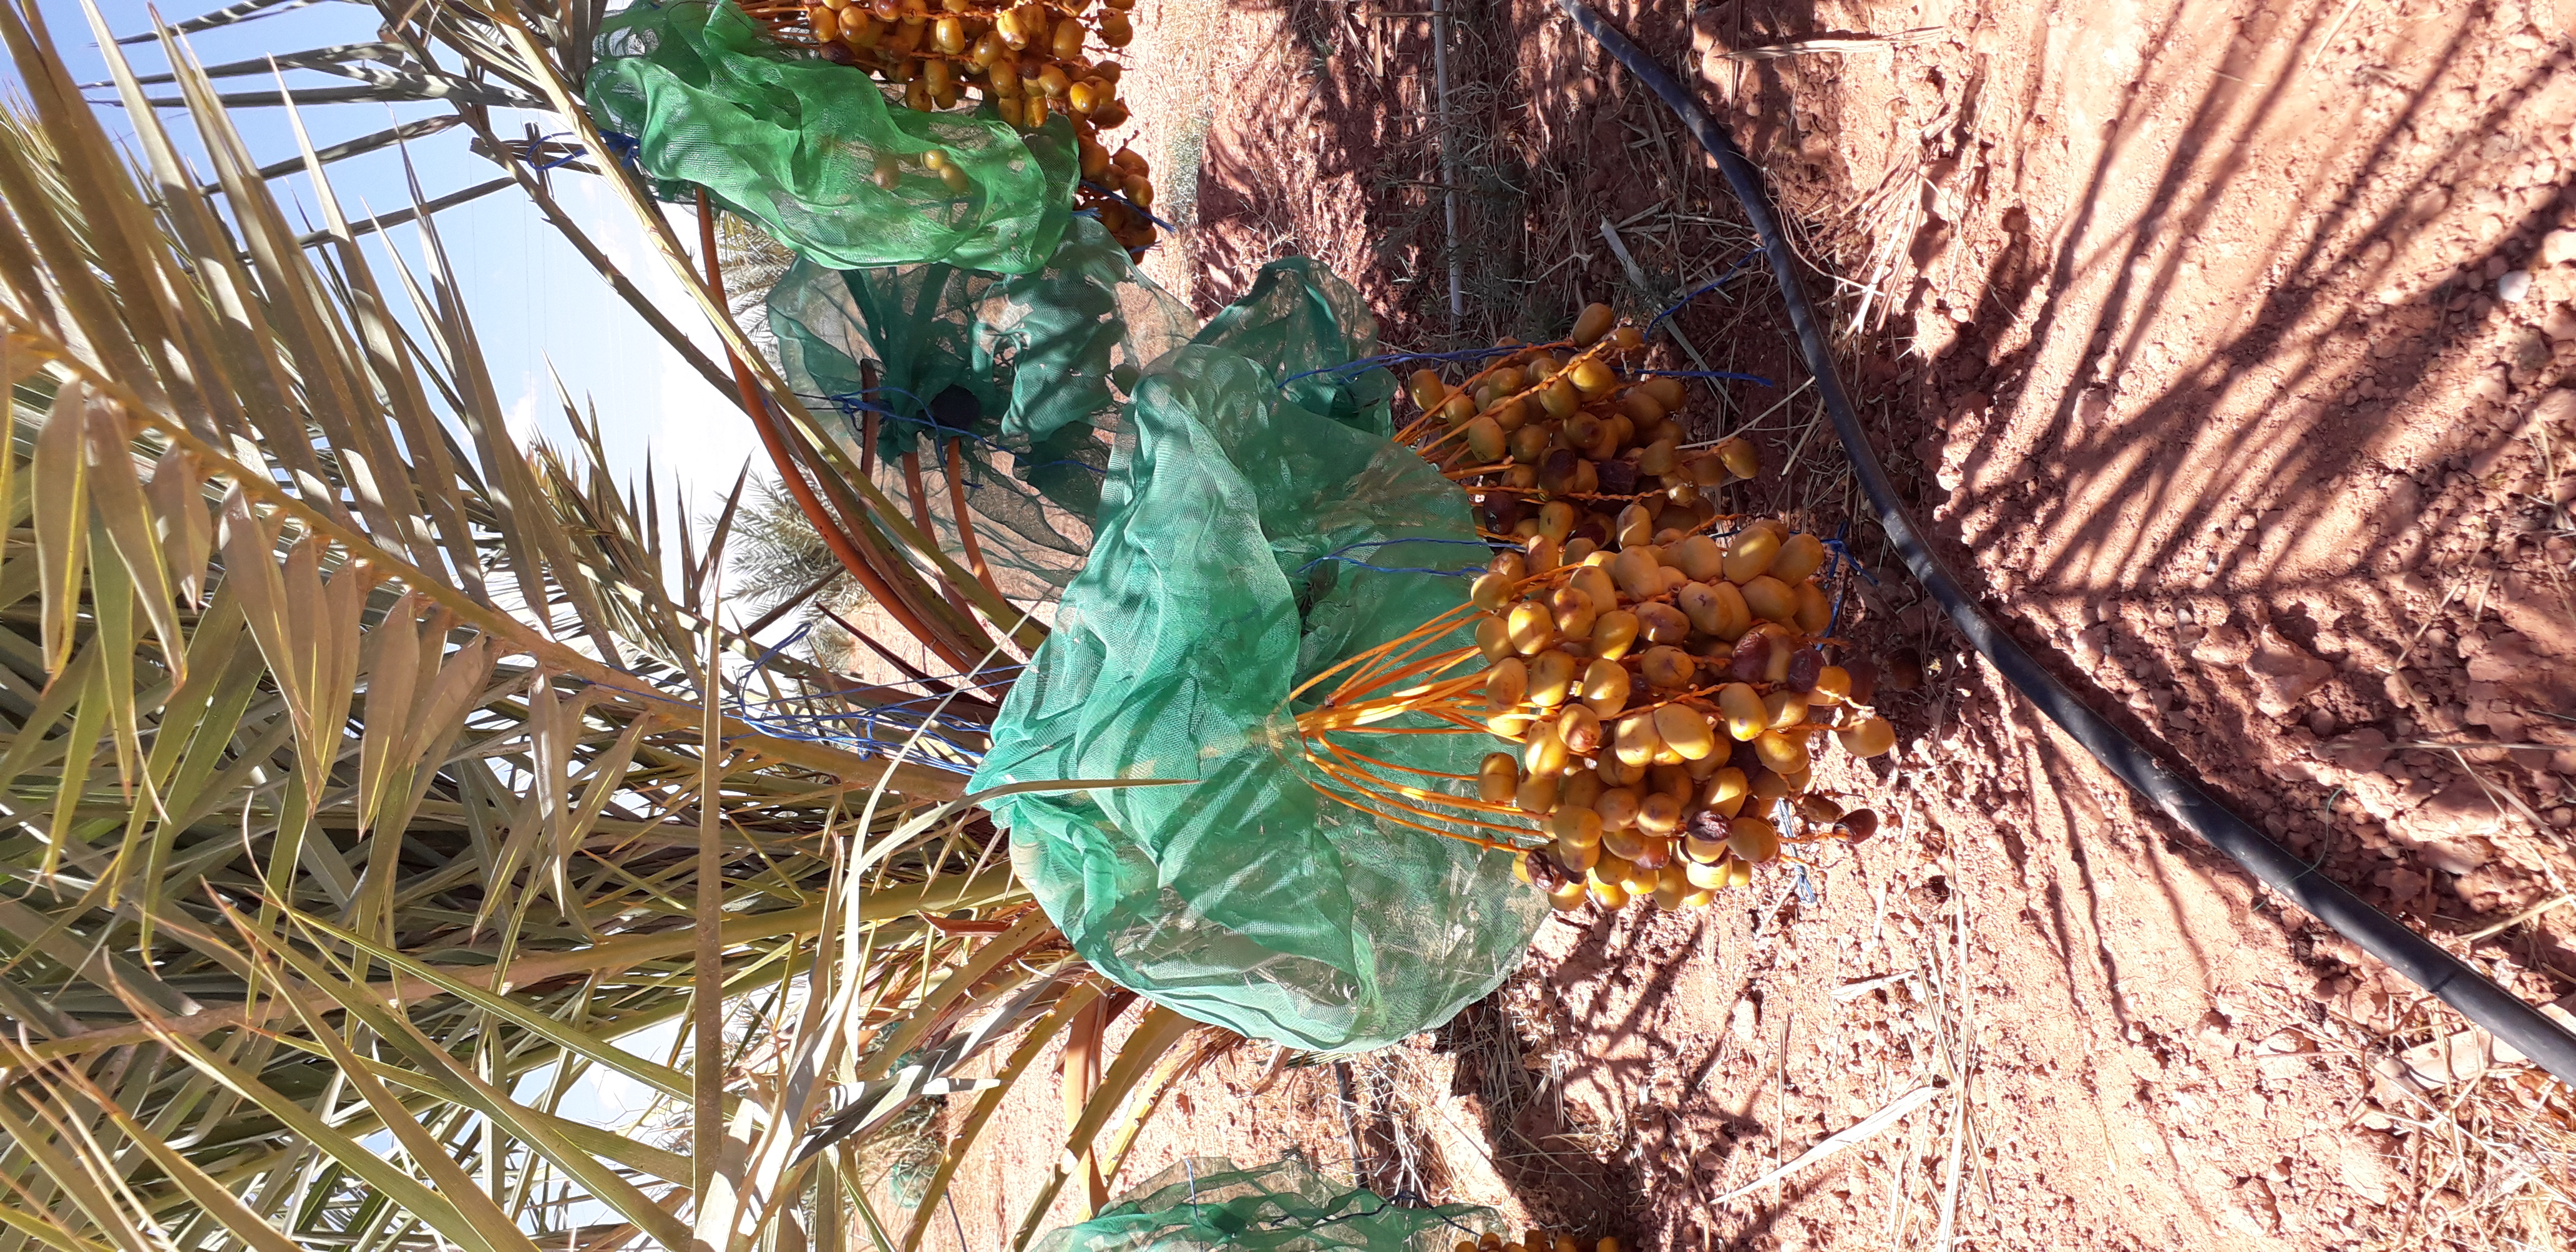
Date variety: Boufagous